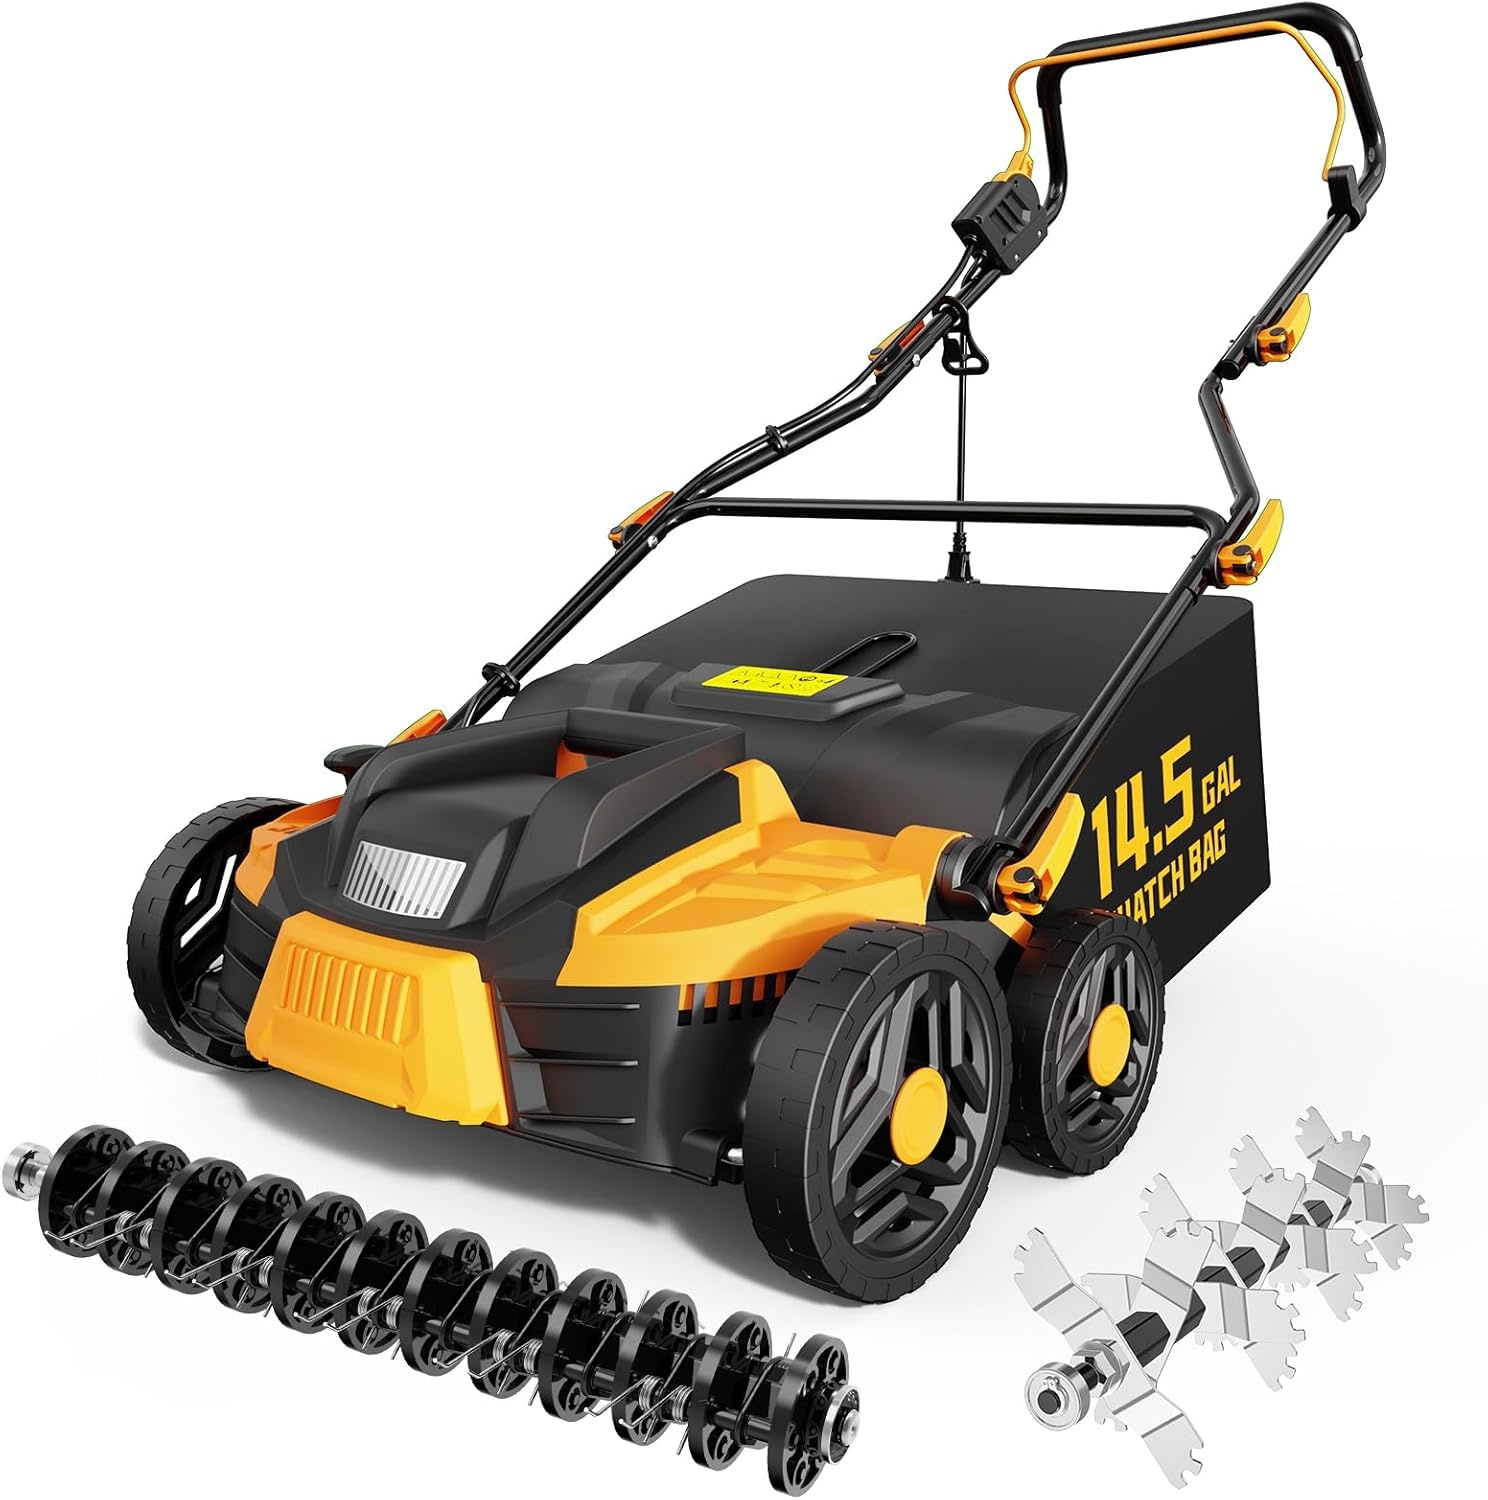
2025 Upgrade 16-Inch 15.5 Amp 2-in-1 Electric Dethatcher and Scarifier with 14.5-Gallon Collection Bag, Lawn Dethatcher with 5-Position Depth Adjustment, Keeps Lawn Healthy - Bold Yellow
Overview Brand : TIECTOWN Power Source : AC Material : Alloy Steel Color : Bold Yellow Style : Garden Cutting Width : 16 Inches Operation Mode : Automatic Product Dimensions : 24.8"D x 20"W x 11.42"H Global Trade Identification Number : 06977550993226 Manufacturer : TIECTOWN About this item POWERFUL 15A MOTOR (Peak 15.5A): This dethatcher/scarifier is equipped with one of the strongest motors in its class, running at 3600 RPM with a 16-inch rake path. This powerful setup improves efficiency so you can maintain your lawn faster with less effort. For best performance, use a heavy-duty outdoor extension cord (14 AWG up to 50 ft, 12 AWG up to 100 ft) WORKING DEPTH AND HEIGHT ADJUSTMENT: Easily adjust the 5-position control lever to set working depth—scarifying ranges from -0.47" to 0.24" and dethatching ranges from -0.32" to 0.39". This feature suits lawns of different heights and conditions, ensuring great results year-round. The 3-position adjustable rod fits users of varying heights for added comfort and ease 2-IN-1 QUICK-RELEASE BLADE: The TIECTOWN dethatcher comes with both scarifying and dethatching blades. The scarifier loosens compacted soil to stimulate strong root growth, while the dethatcher clears thick thatch to boost lawn health and density. Mode switching is quick and completely tool-free, making lawn maintenance efficient, simple, and convenient LIGHTWEIGHT AND EASY TO STORE: Weighing only 30 lbs, this dethatcher is easy to handle and operate with a foldable handle that saves storage space. Tool-free assembly allows quick setup and takedown, hassle-free and simple. This user-friendly design suits homeowners seeking effective lawn care RELIABLE AND CONVENIENT FEATURES: The scarifier and lawn dethatcher include a waterproof plug for safety, a cord clip to keep cables tidy, and an extension cord holder to prevent cord tangling. Durable wheels ensure smooth movement, while the large 14.5-gallon removable collection bag makes debris cleanup easy and reduces how often you need to empty it. These practical features make lawn care simpler and more efficient overall KINDLY NOTICE: Please note, this product is a specialized dethatching tool, not a lawnmower, designed to remove debris and dead grass to keep your lawn healthy. Purchase with confidence and enjoy our dedicated 24/7 customer support ready to assist you anytime with fast and friendly service
Brand: TIECTOWN
Category: Home & Garden > Lawn & Garden > Outdoor Power Equipment > Lawn Aerators & Dethatchers > Dethatchers